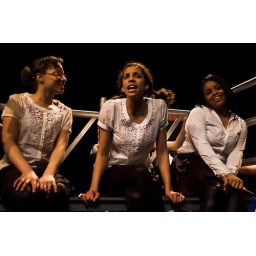
Foto's van de Try Out van Booming Rotterdam door Young Stage in de Hennekijnstraat. Fotograaf Jaap Kooiman